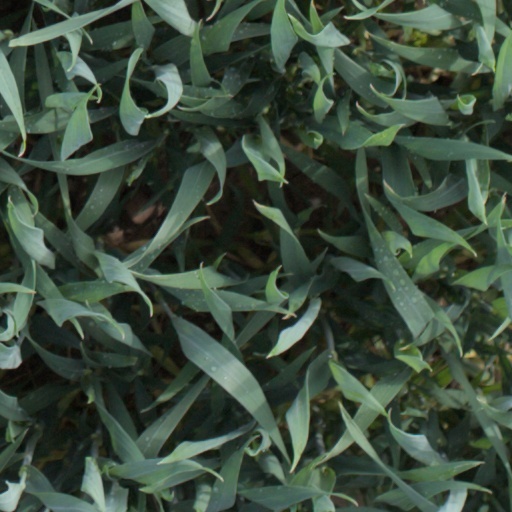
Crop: wheat